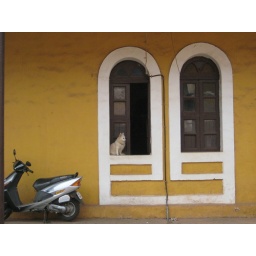
such a european image, the tiny dog in the window and the moped at the brightly painted portuguese house